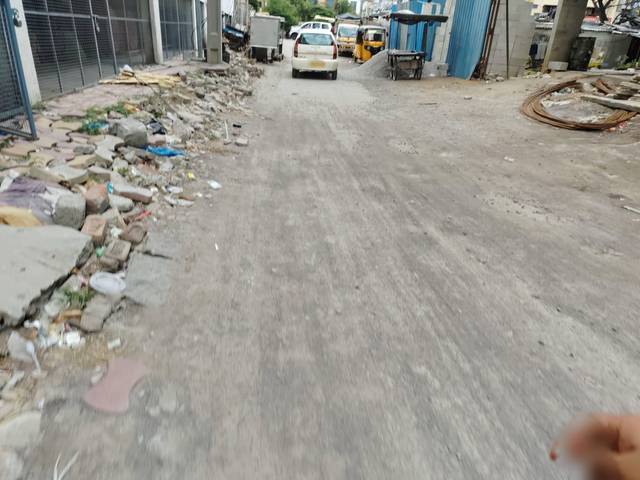
Region: India
Coordinates: 17.445, 78.383